Harzgau

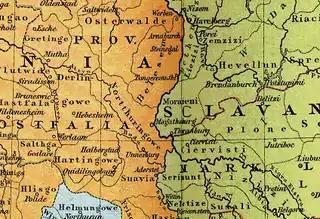
"Hartingowe" in eastern Saxony about 1000 AD (19th century map)

The Harzgau was a medieval shire ("Gau") in the northeastern foorhils of the Harz mountains, part of the Eastphalia region of Saxony.